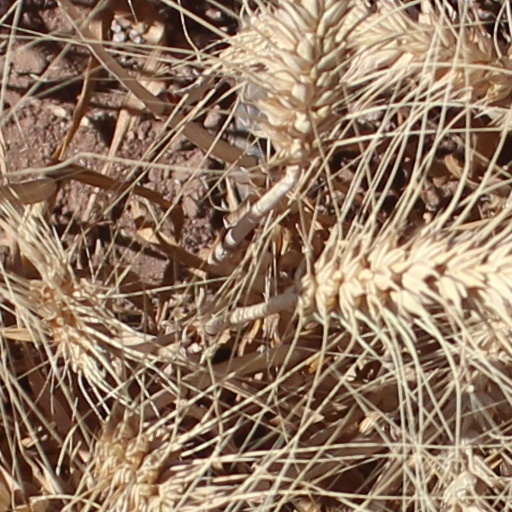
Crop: wheat